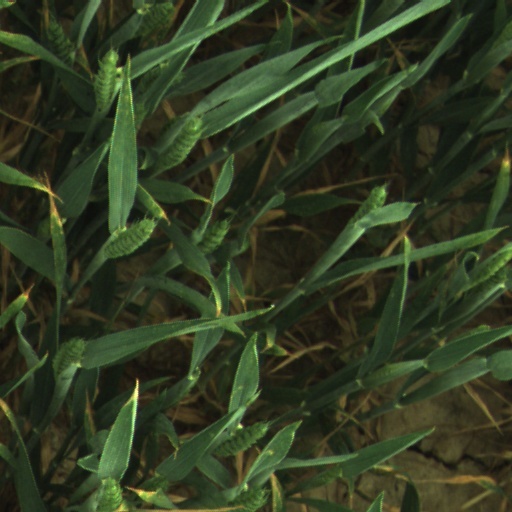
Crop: wheat